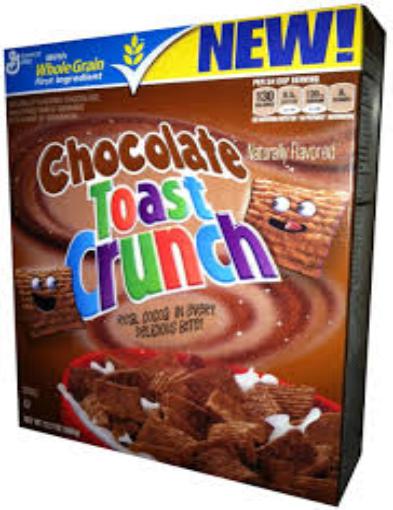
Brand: Chocolate Toast Crunch
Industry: Food